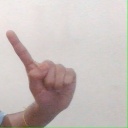
अक्षर: ए